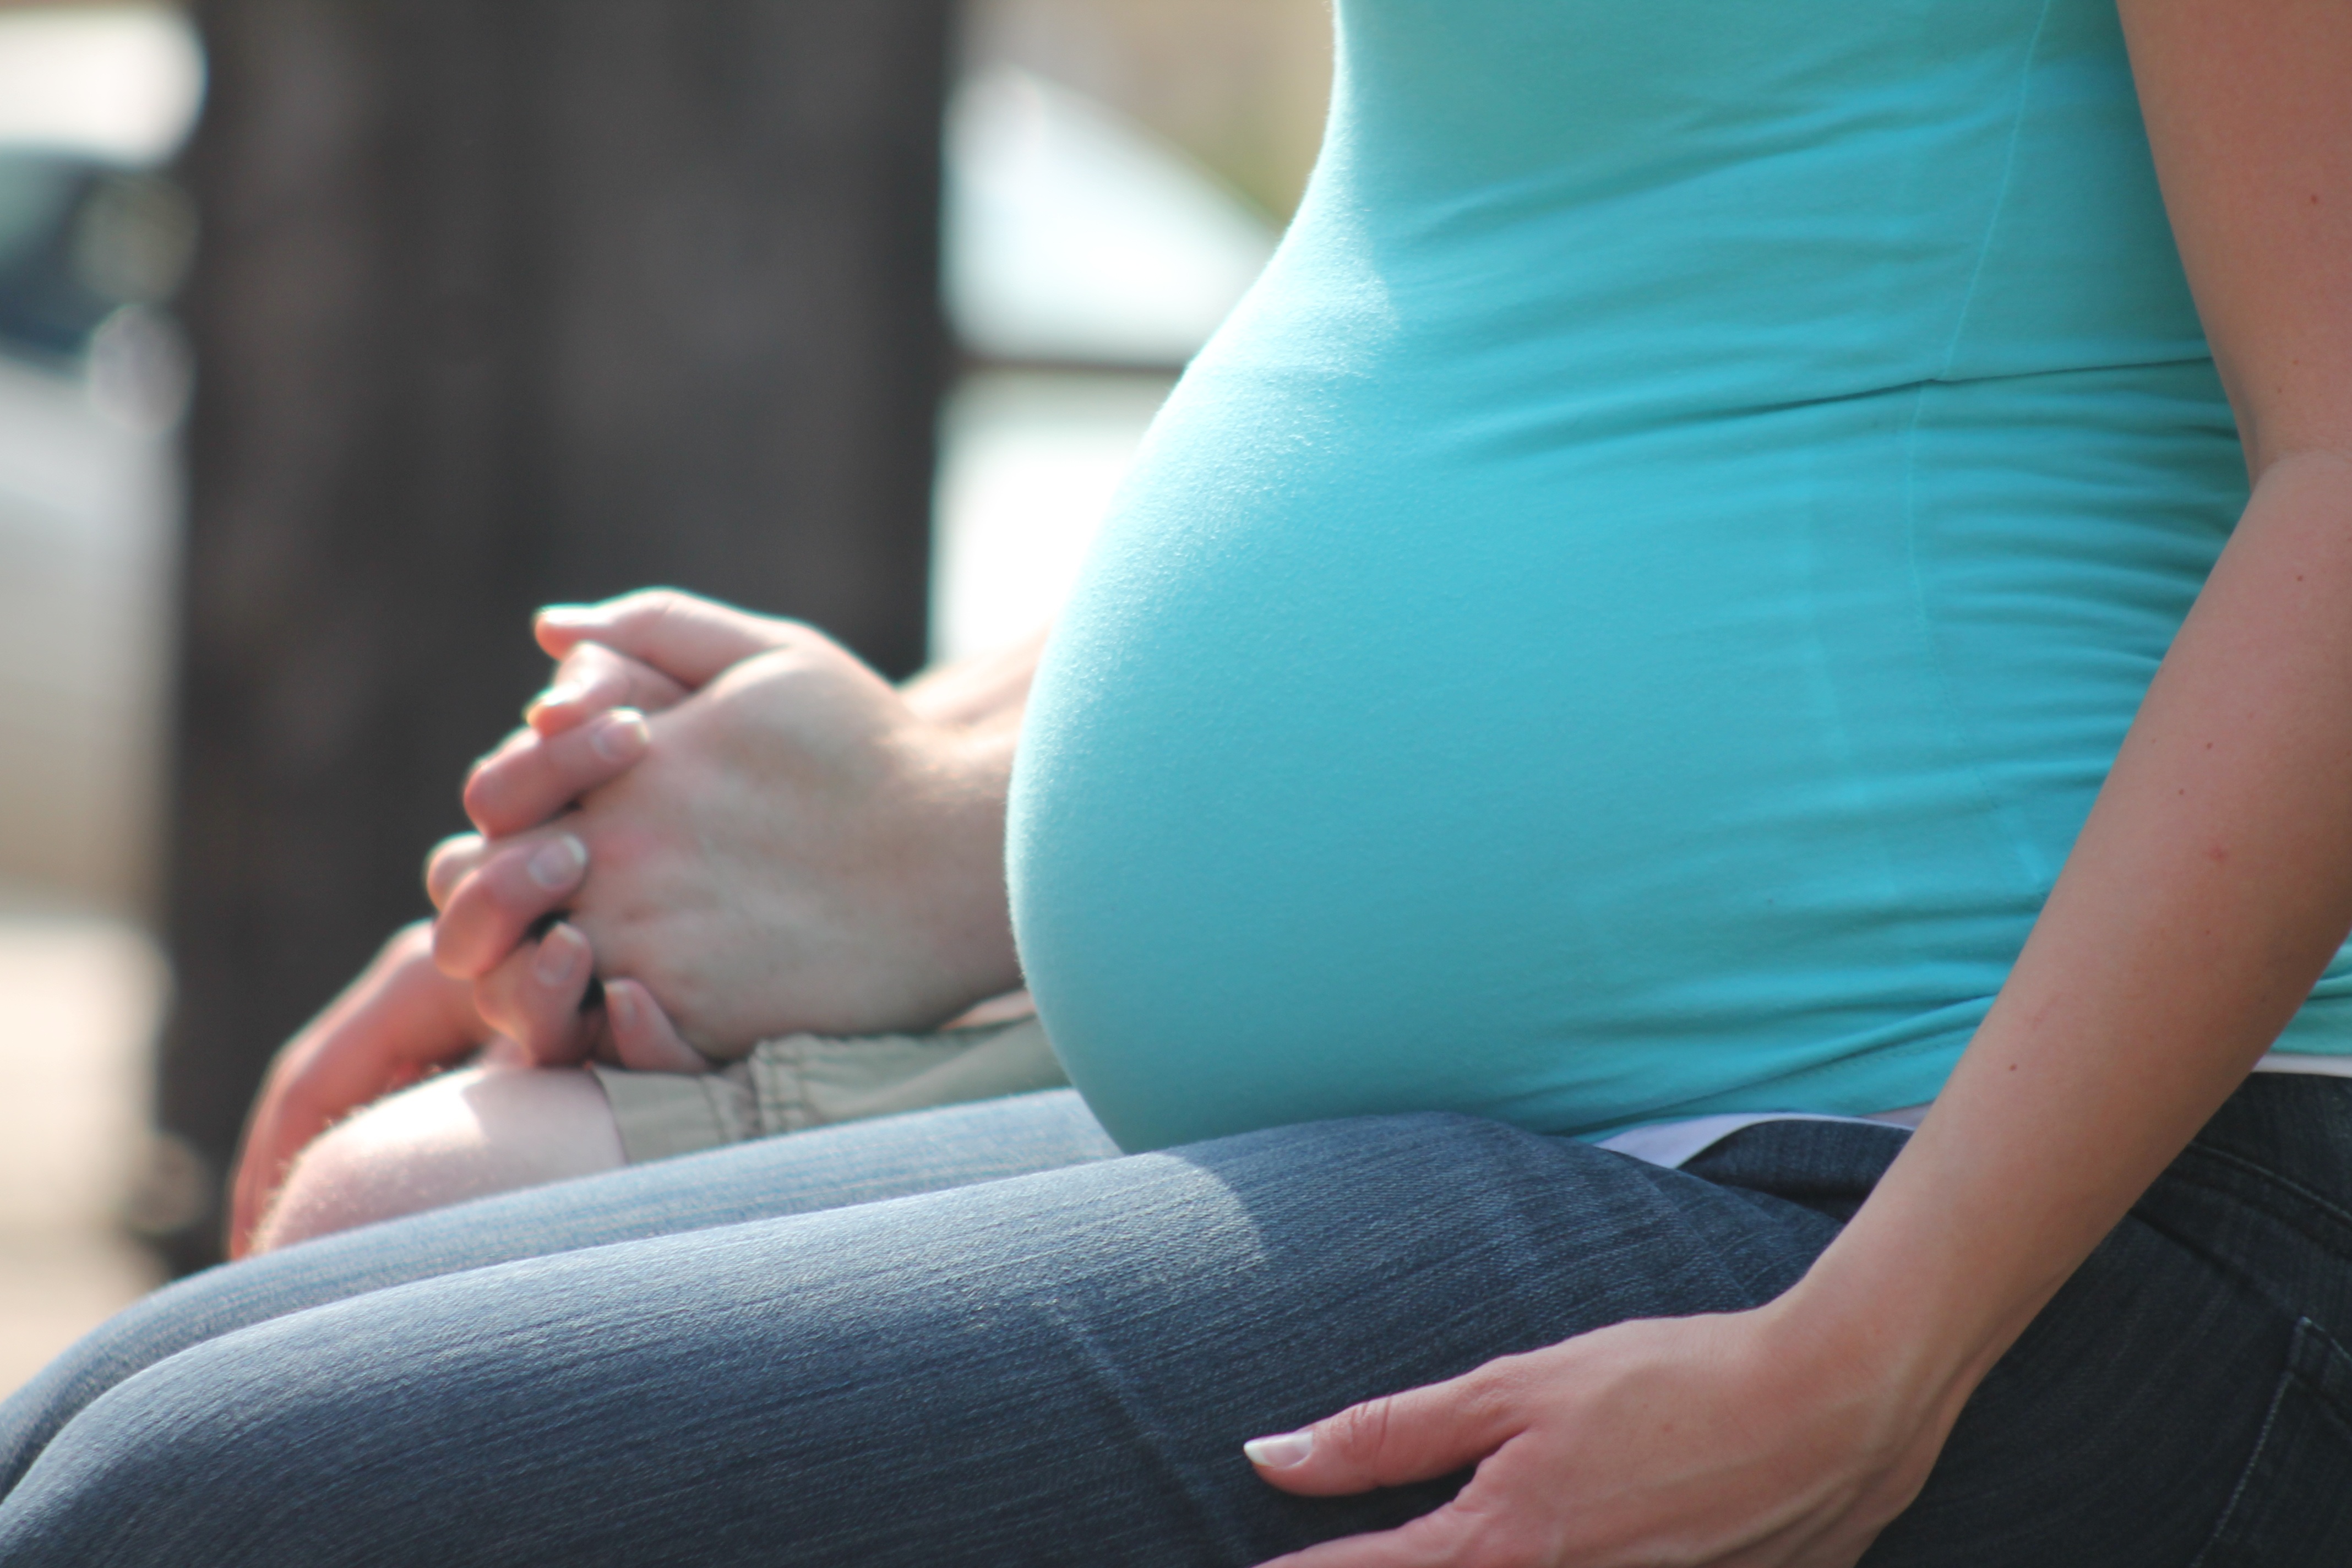
hand, woman, trunk, leg, sitting, father, arm, baby, muscle, chest, pregnancy, motherhood, maternity, human body, outdoors, mother, neck, thigh, pregnant, belly, expecting, parents, therapy, abdomen, tummy, sense, human positions, human action, physical fitness, sitting holding hands